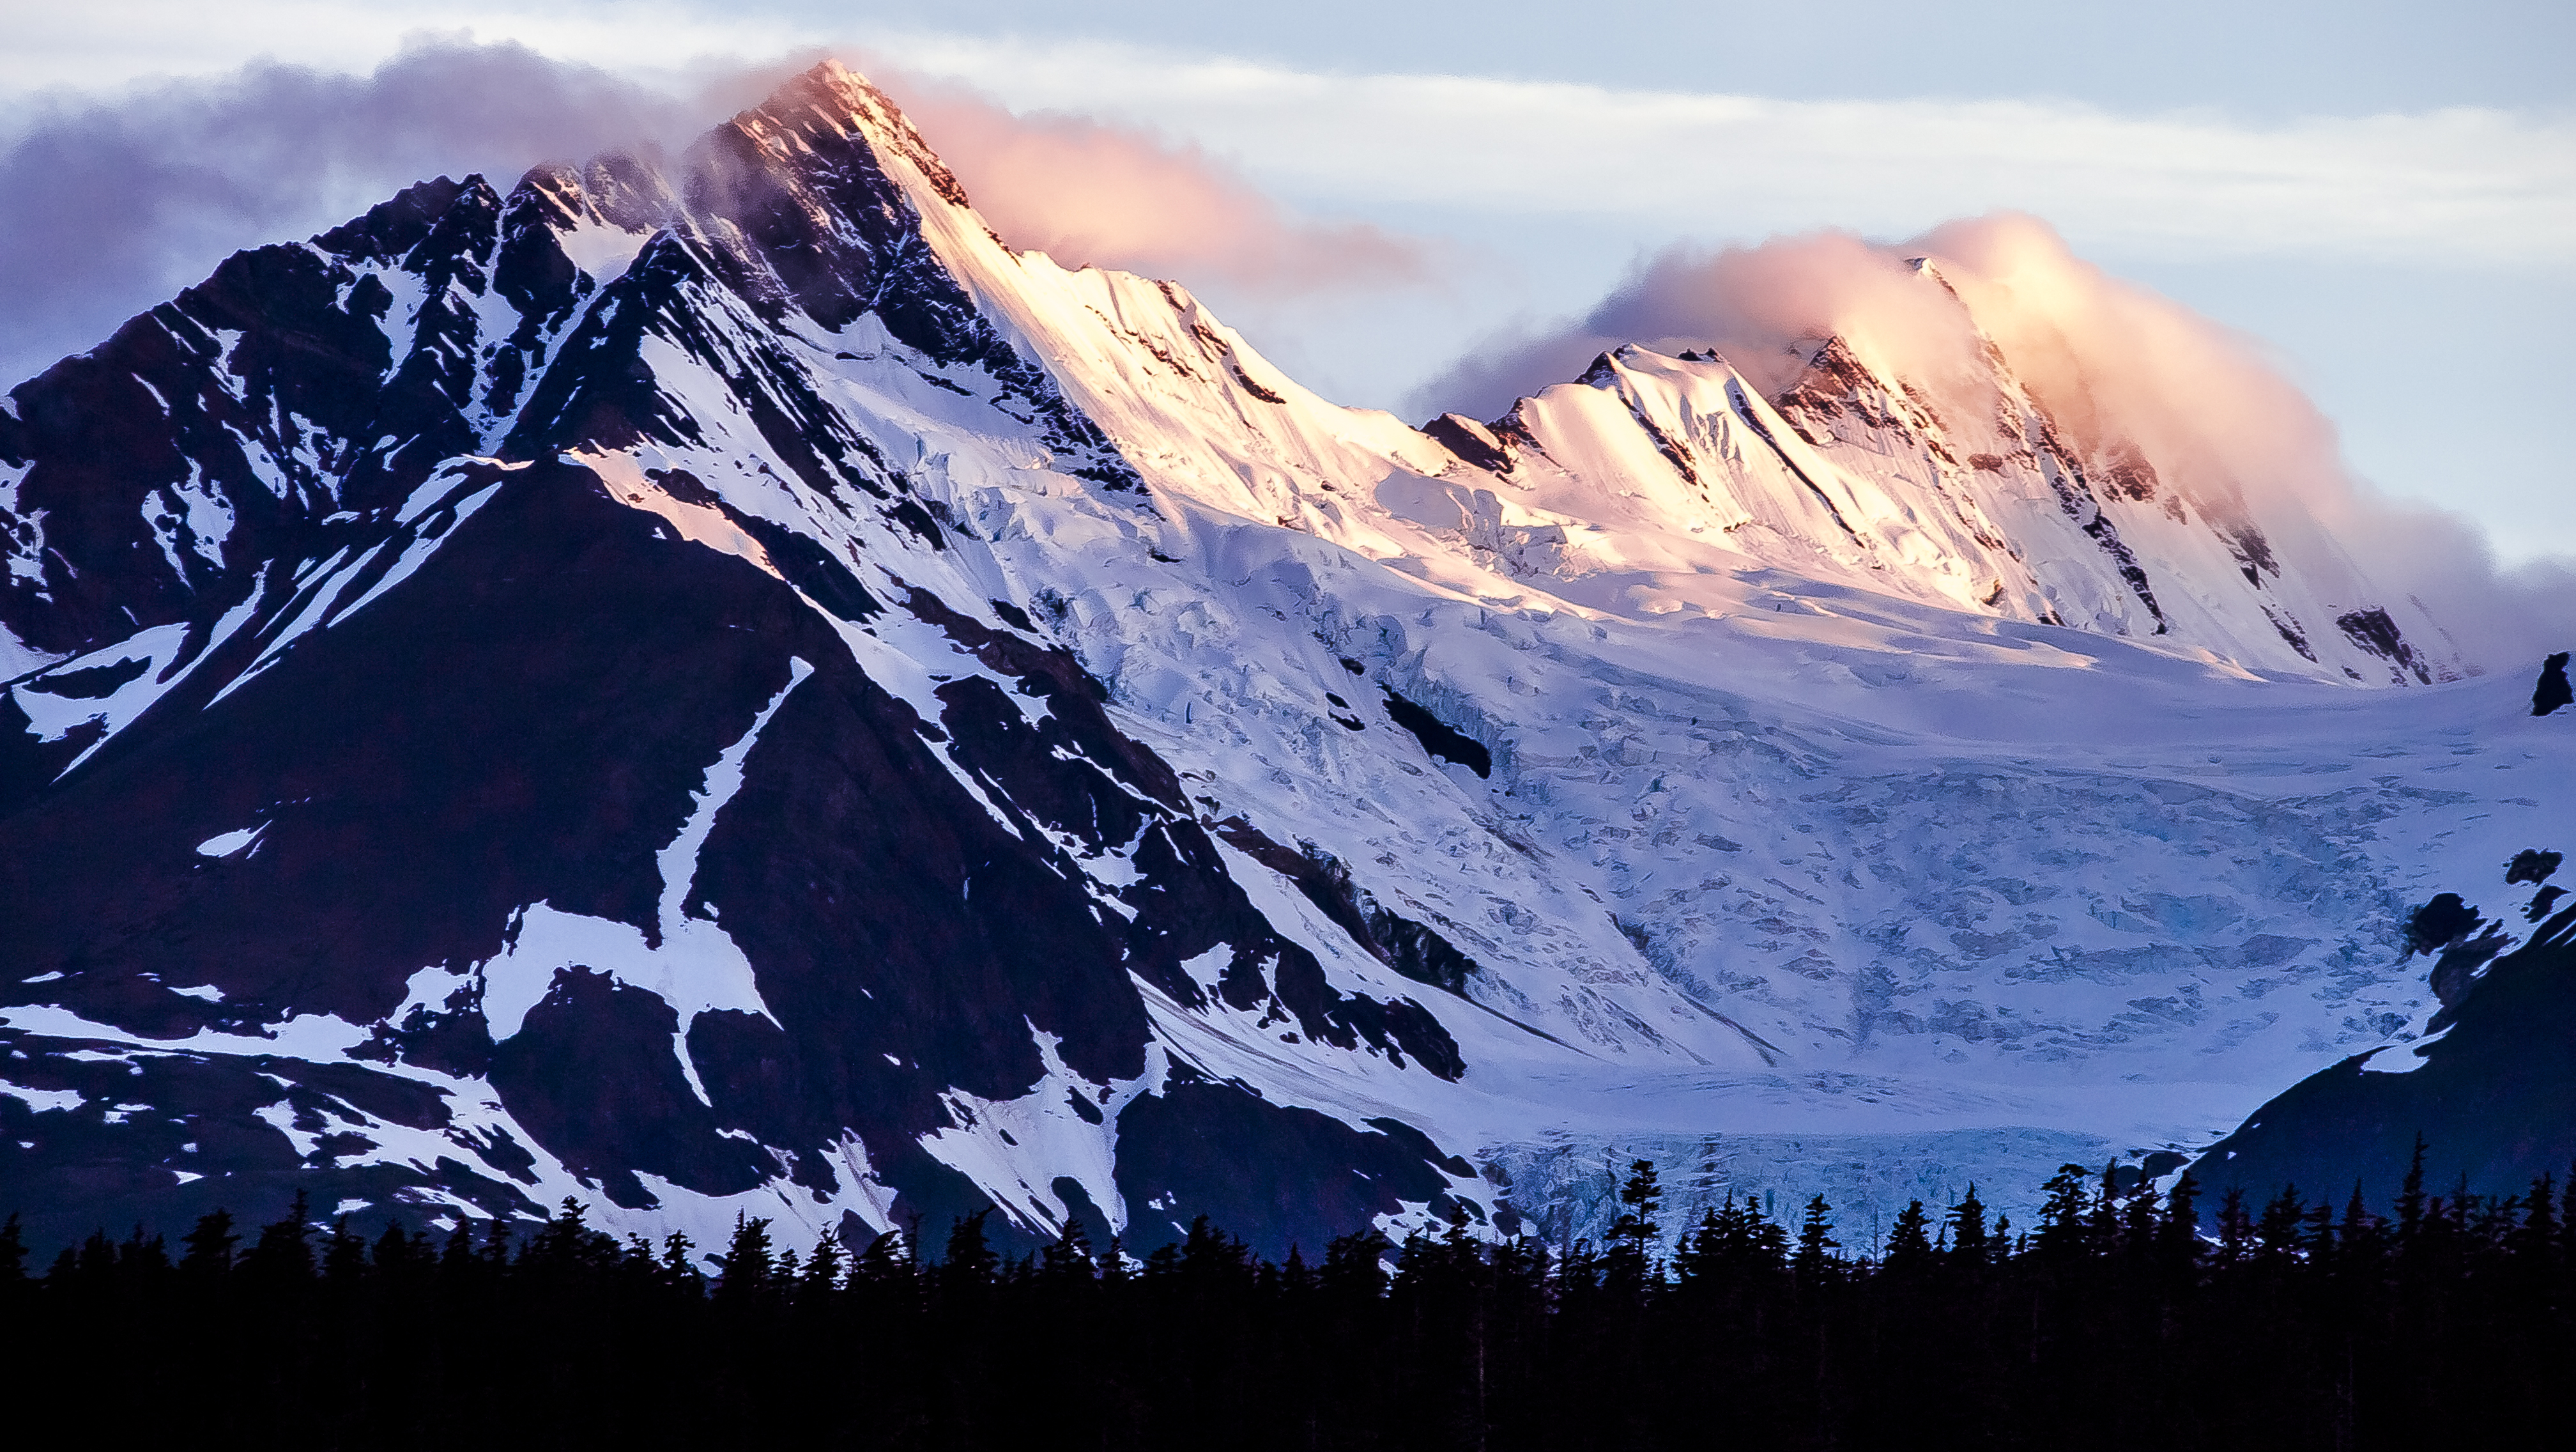
nature, mountain, snow, sky, sunset, adventure, peak, mountain range, travel, ice, orange, glacier, weather, blue, yellow, ridge, summit, creativecommons, alps, plateau, coud, autofocus, cirque, alaska, skagway, landform, mtn, geographical feature, mountainous landforms, geological phenomenon